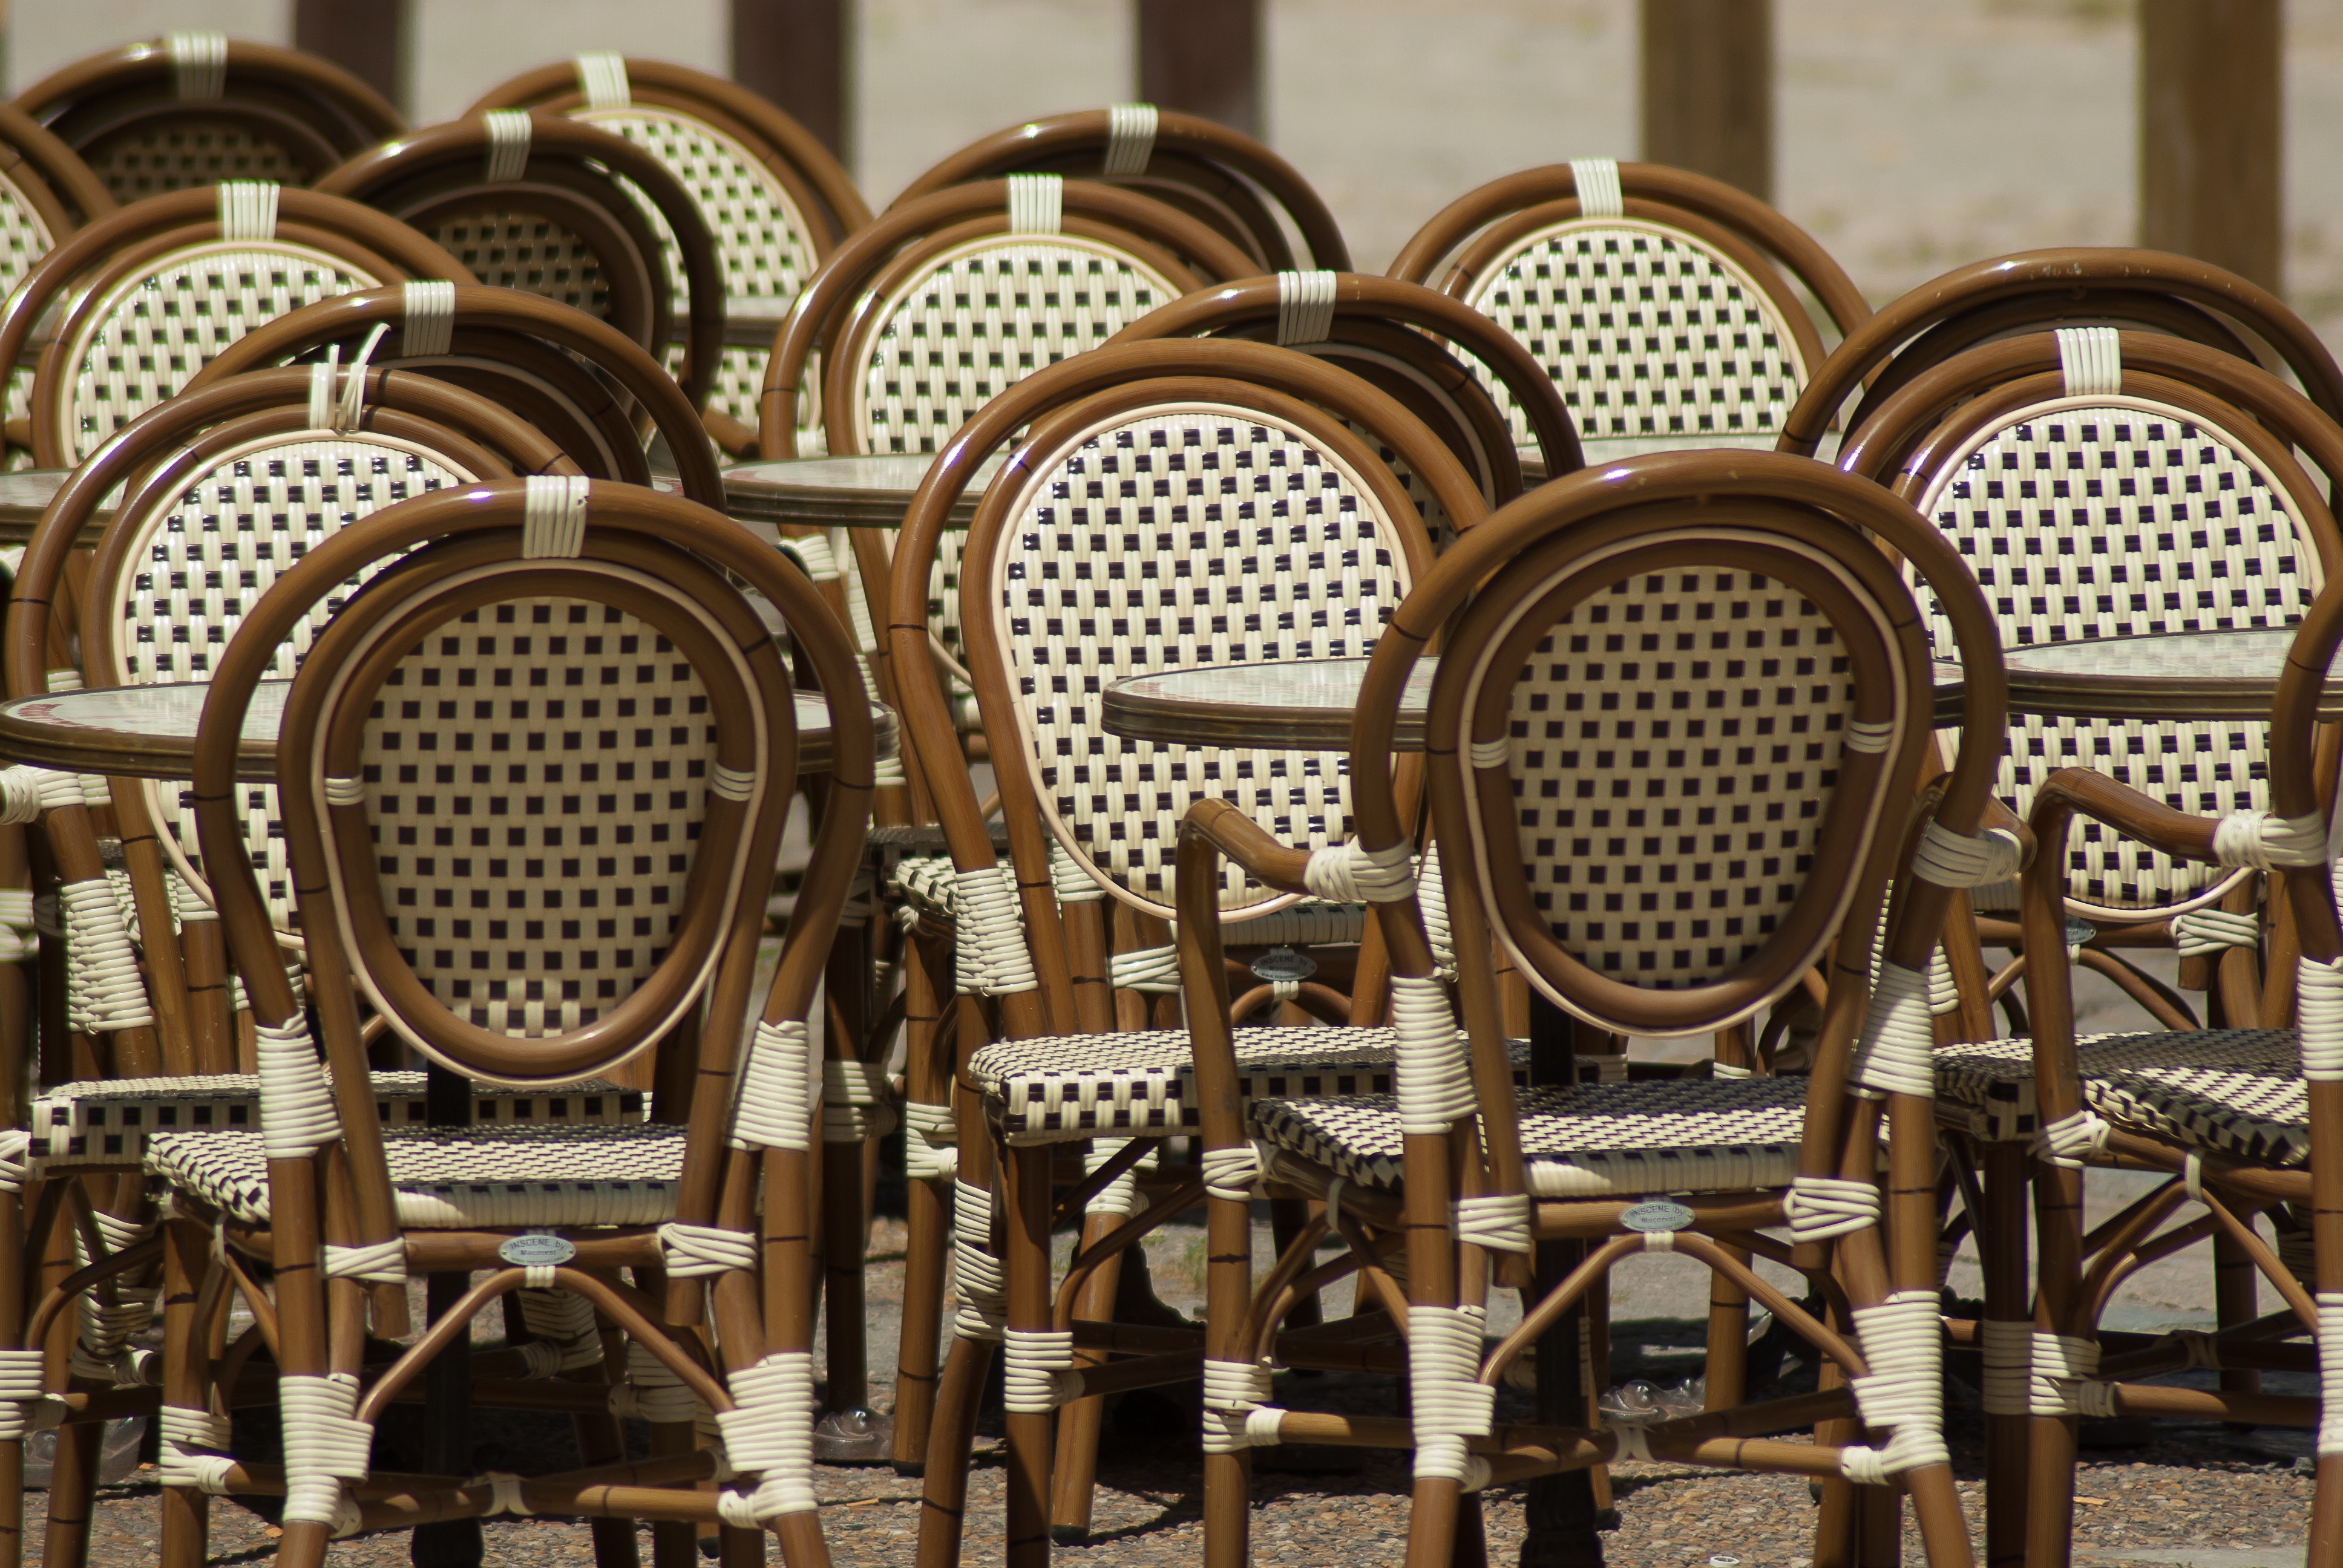
chair, bar, chairs, terrace, synagogue, tables, terrace caf, man made object, ancient history